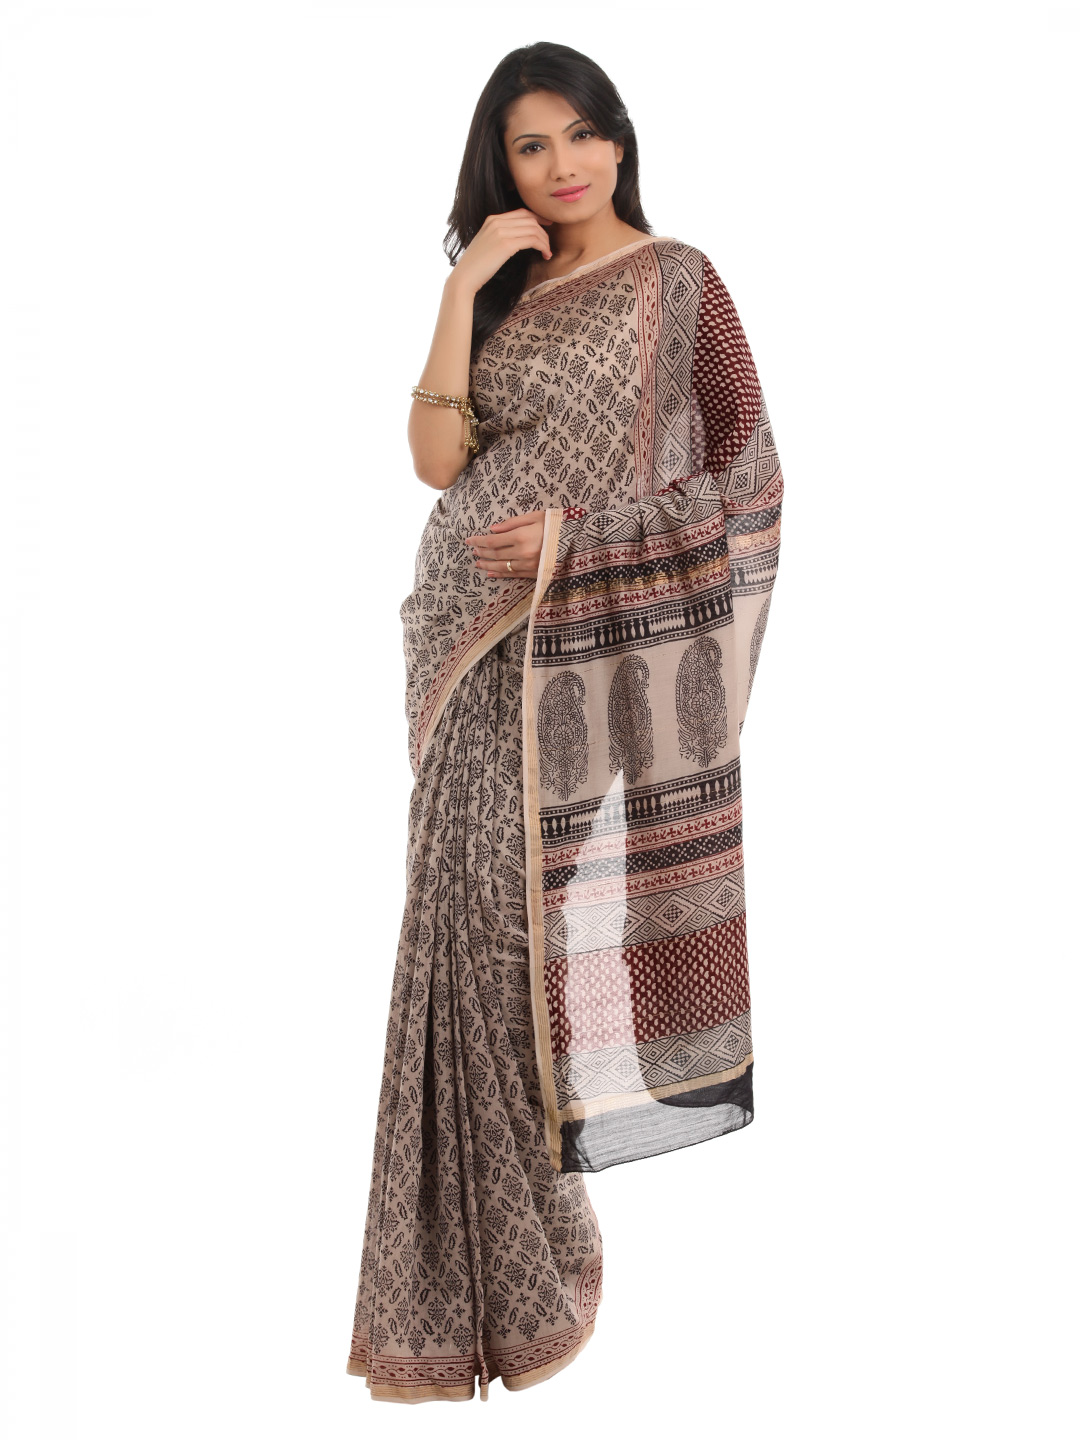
Fabindia Beige Hand Printed Sari
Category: Apparel / Saree / Sarees
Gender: Women
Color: Beige
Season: Fall 2012
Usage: Ethnic